List of mammals of Canada

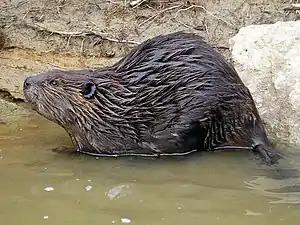
The North American beaver, "Castor canadensis", is the national animal of Canada

Bats' most distinguishing feature is that their forelimbs are developed as wings, making them the only mammals capable of flight. Bat species account for about 20% of all mammals.